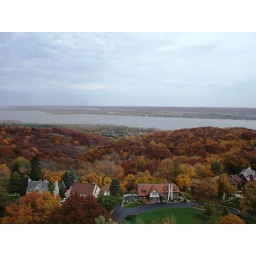
The view from the water tower in Peoria Heights, IL. That's the Illinois River in the background.